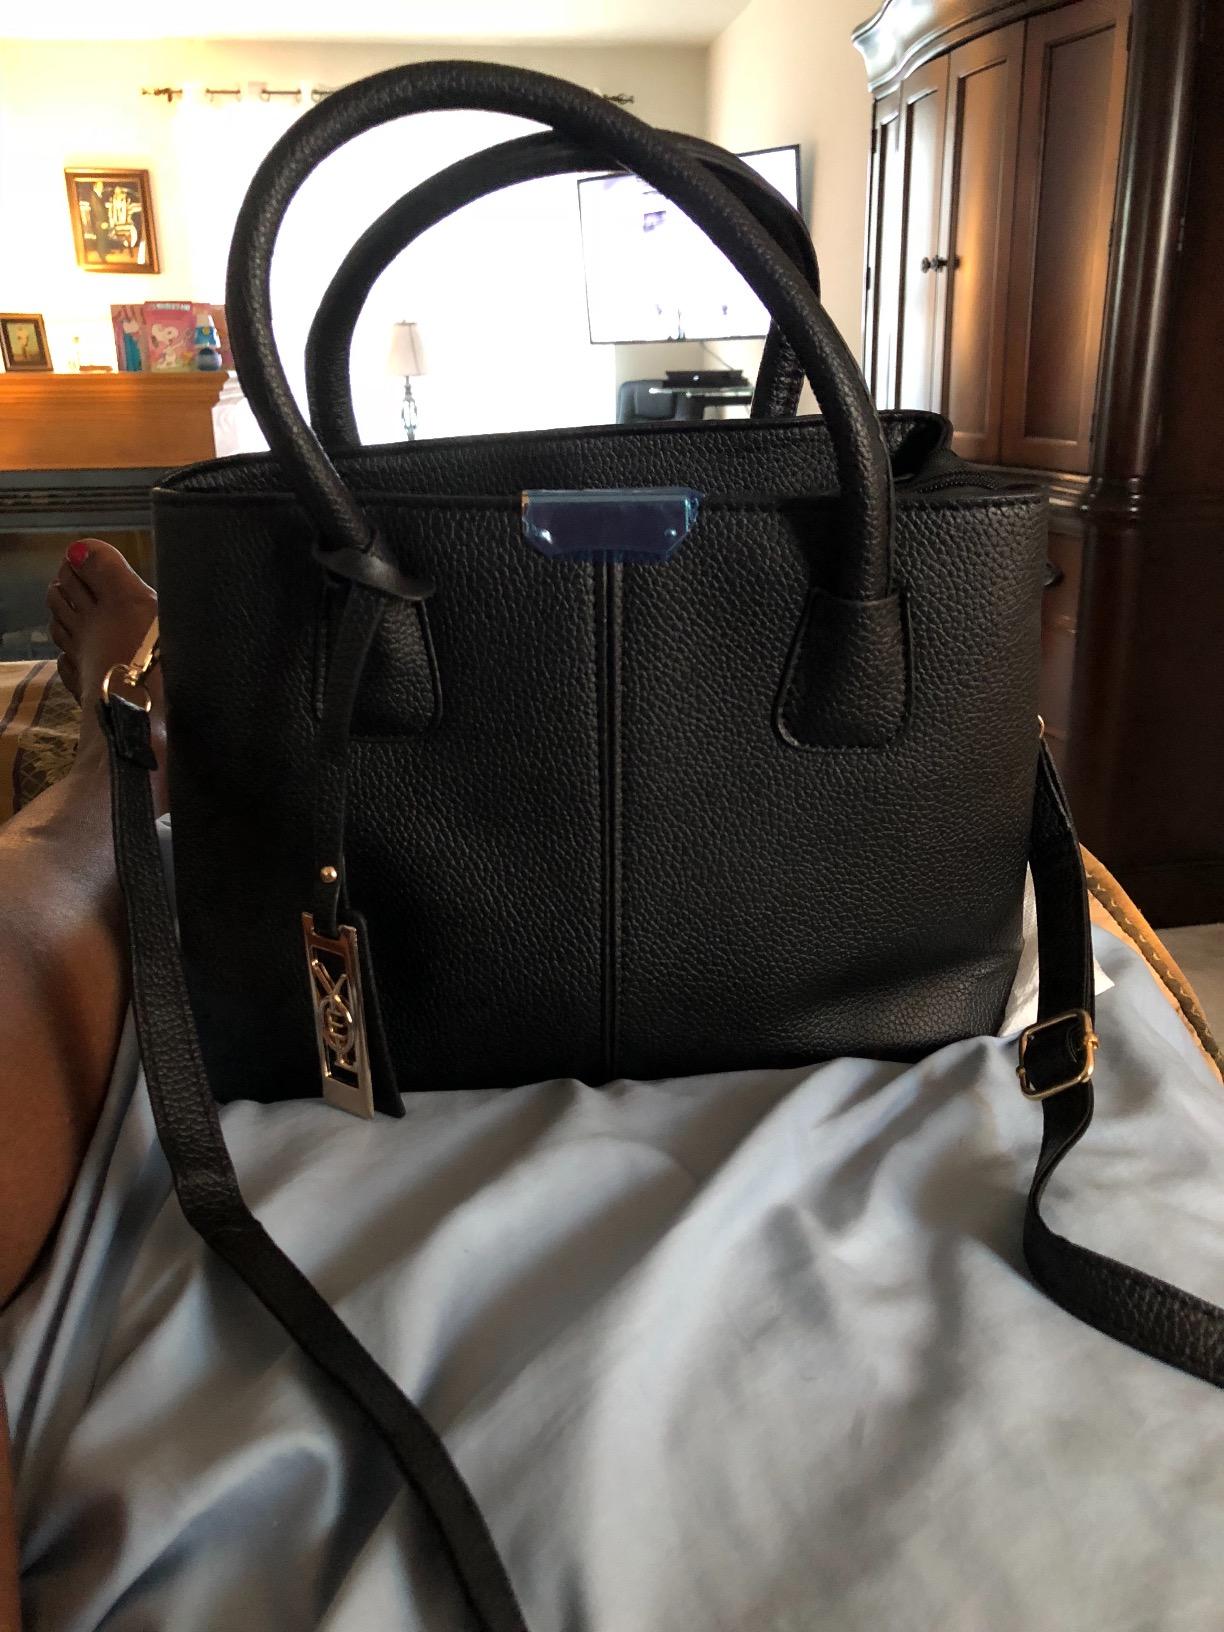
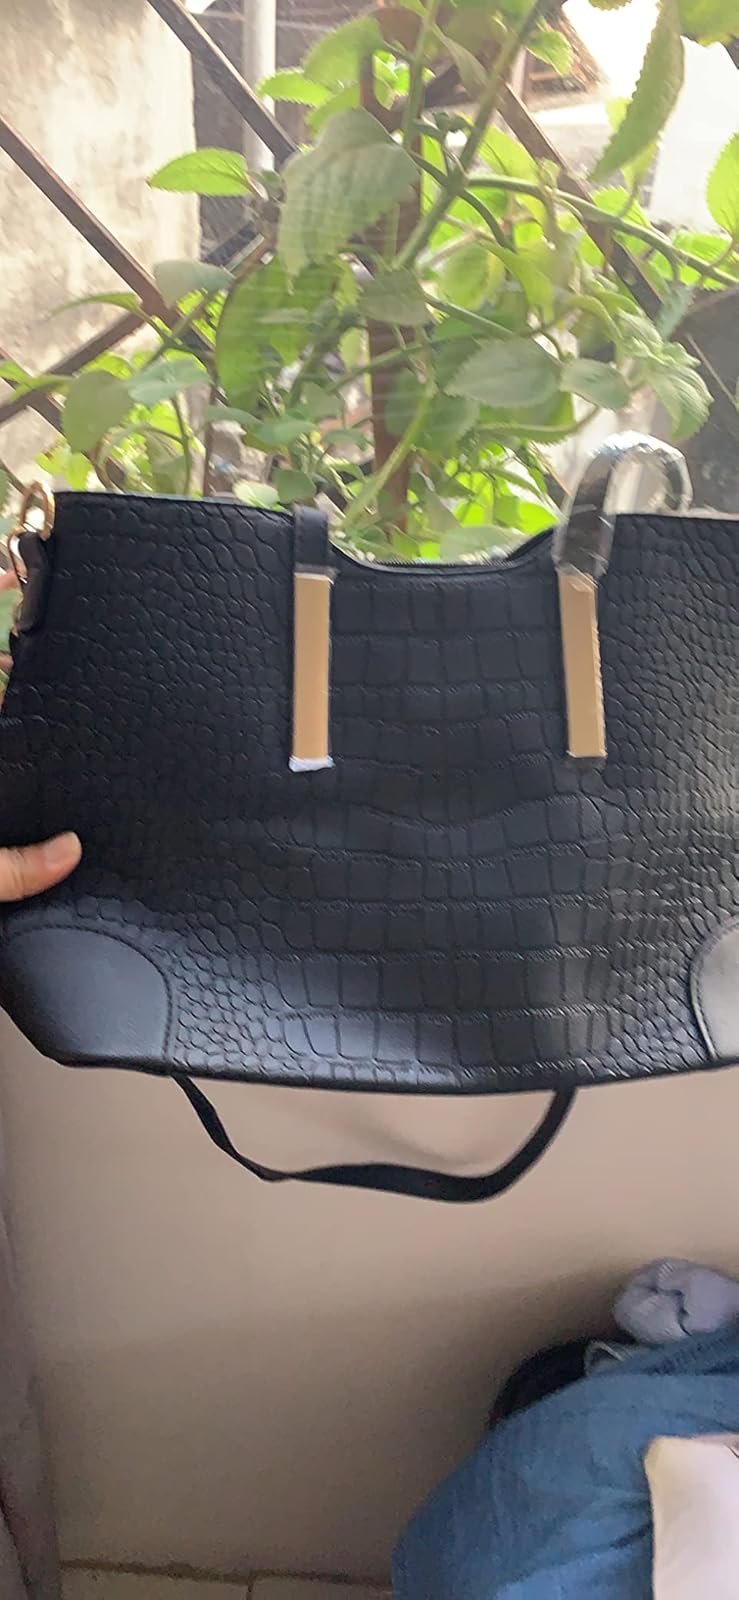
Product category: accessories_handbag
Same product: no